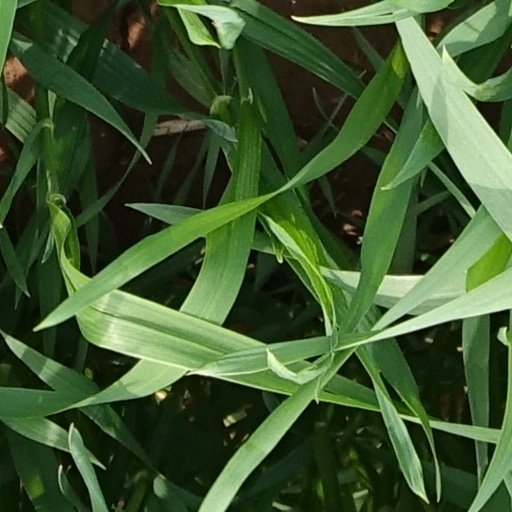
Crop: wheat